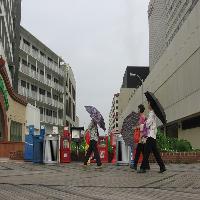
Weather: cloudy or overcast